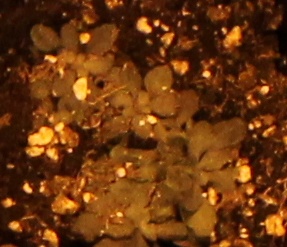
Label: Horseweed